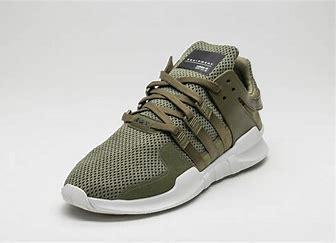
Brand: Adidas
Model: EQT Support Adv